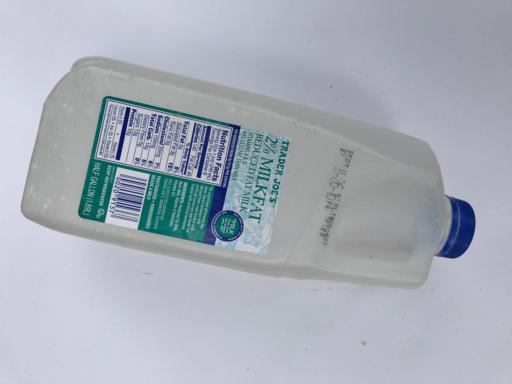
Waste category: plastic